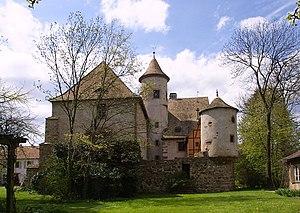
Vue sud est de la partie arrière du château de Hartmannswiller. Tourelle, tour en poivrière, canonnière à lunettes, chaînage d'angle en pierre à bossage, chemin de ronde démontrent son passé militaire.
Cet article recense les monuments historiques du Haut-Rhin, en France.
Les pépinières Baumann, fondées vers 1740 à Bollwiller dans le Haut-Rhin, sont parmi les doyens des établissements horticoles français. Elles cessent leur activité en 1992.
Le château de Hartmannswiller est situé sur la commune de Hartmannswiller dans le département du Haut-Rhin.